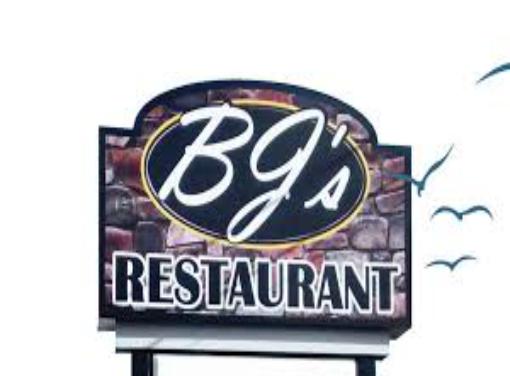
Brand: BJ's Restaurant
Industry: Others